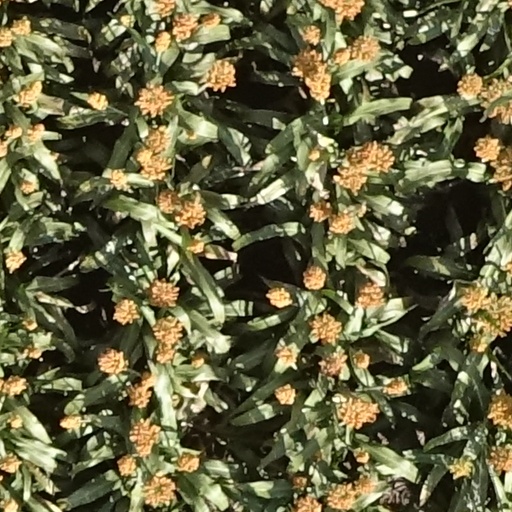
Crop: sorghum